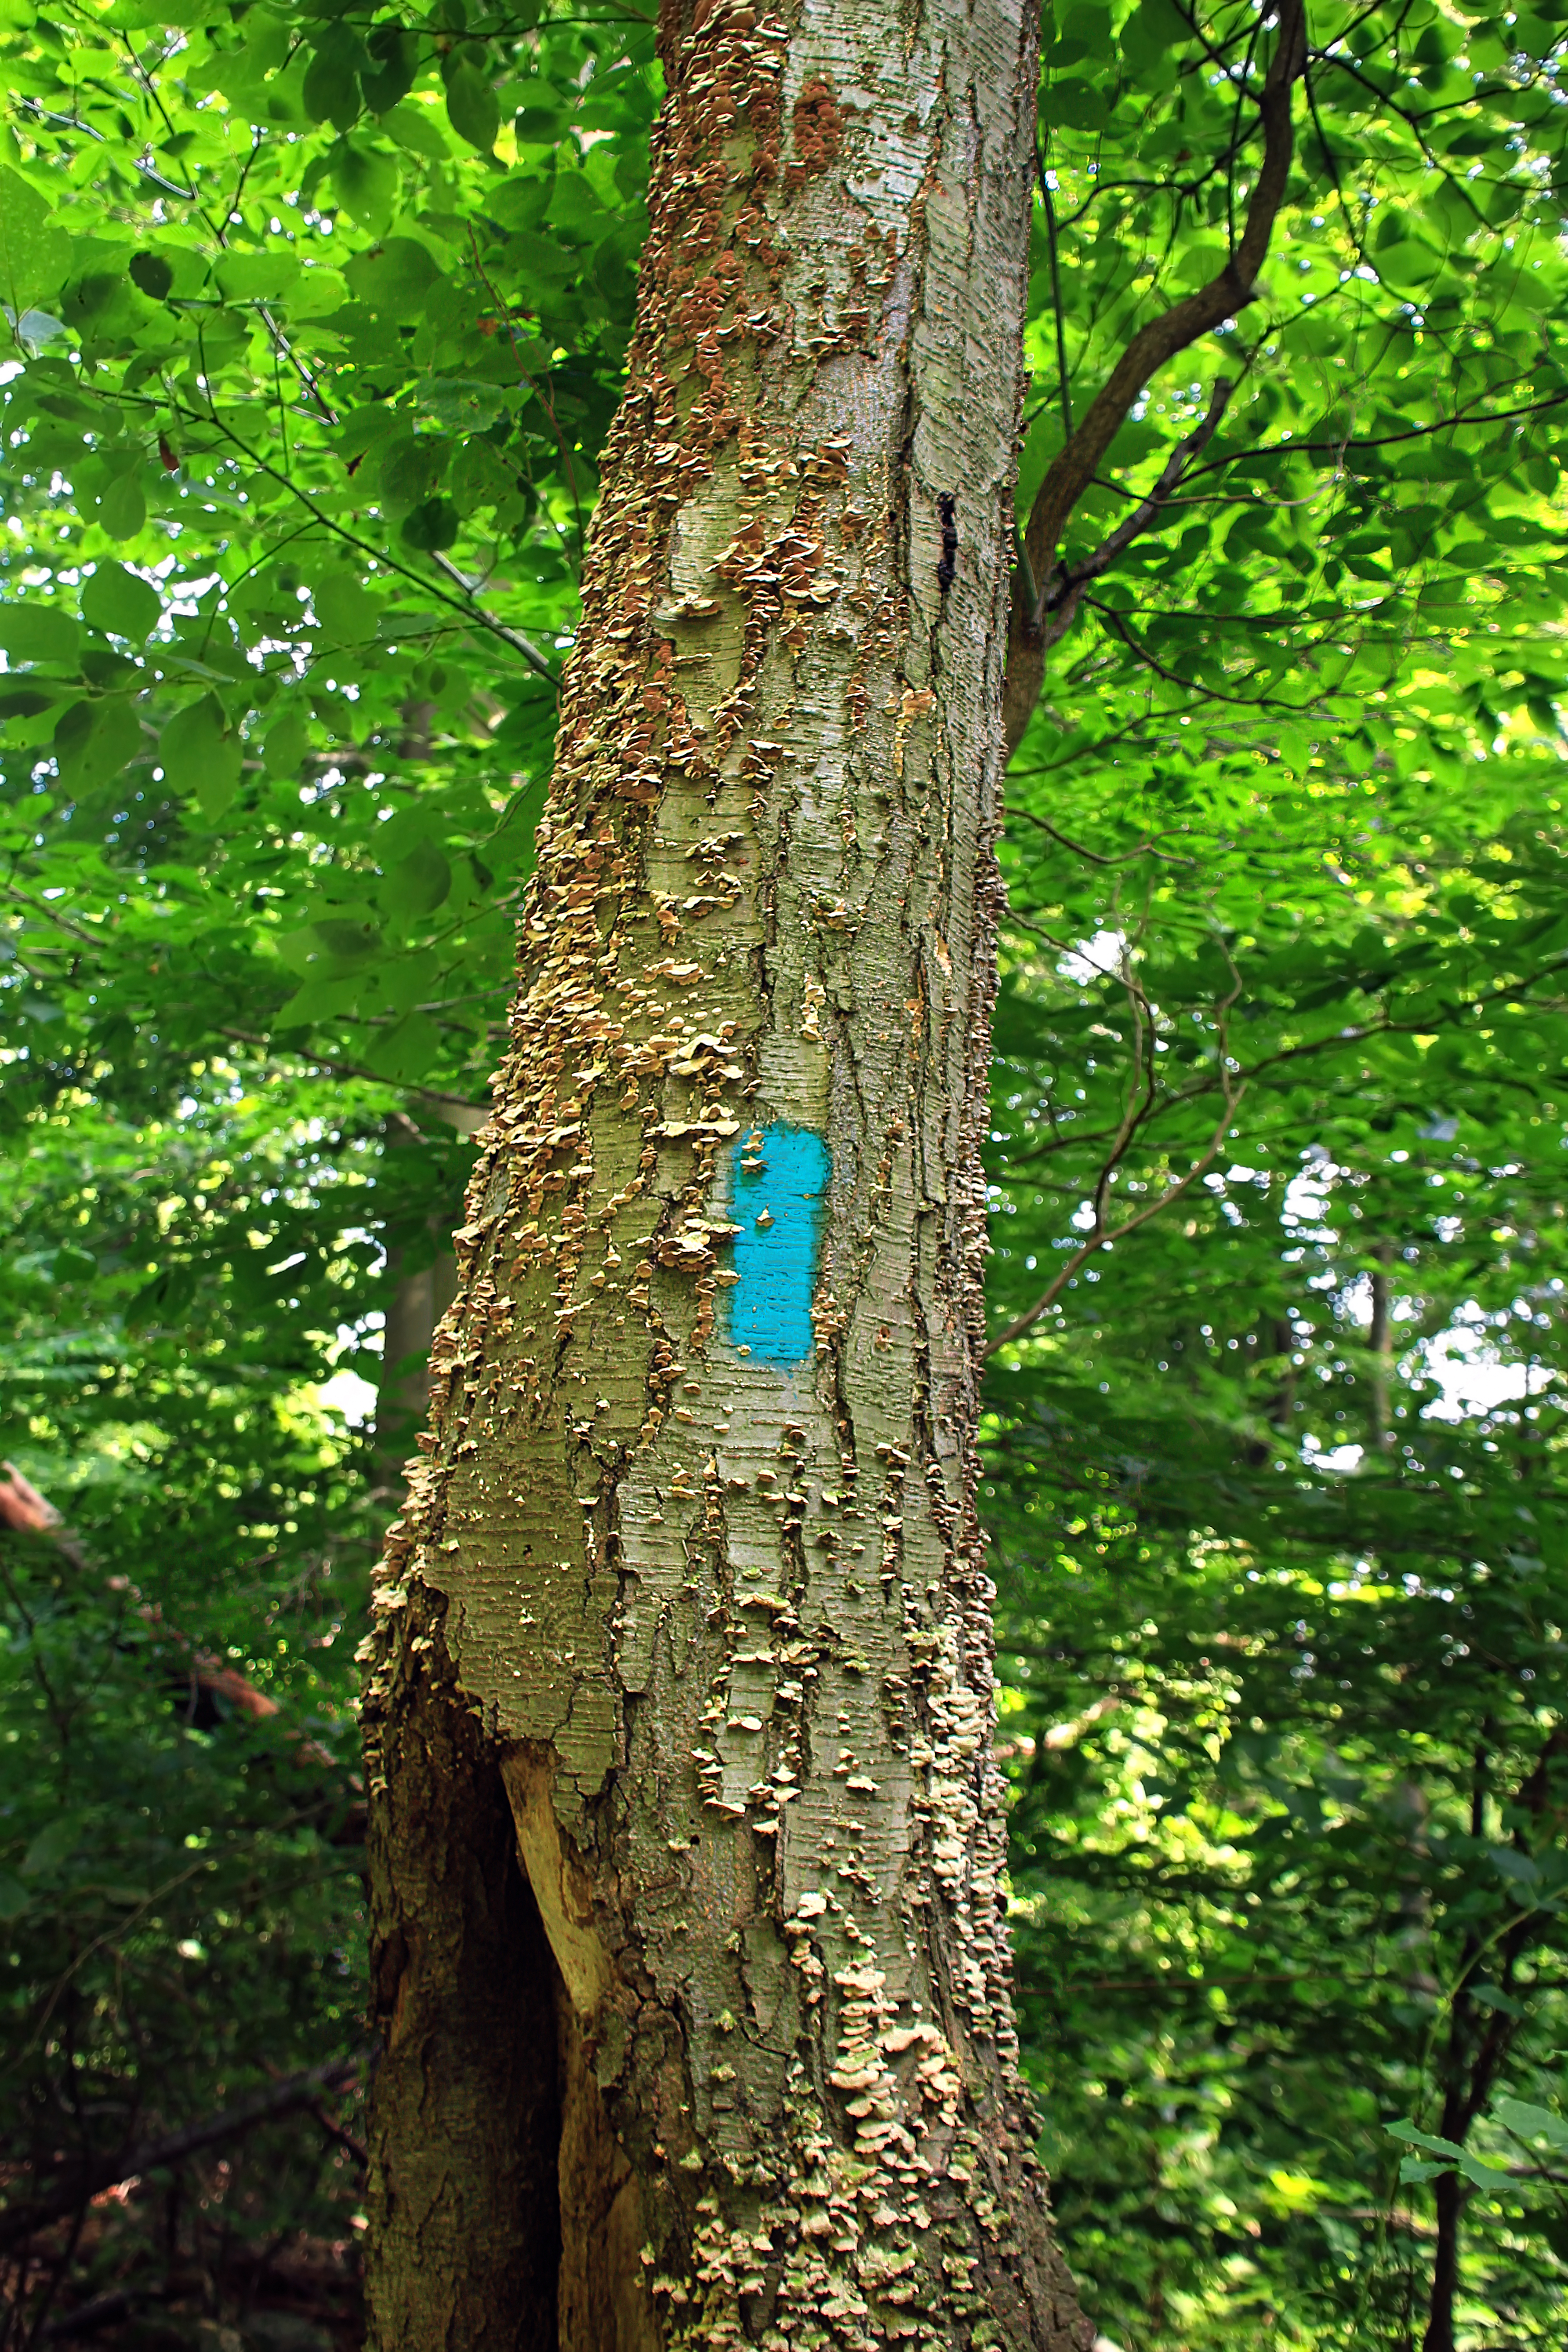
tree, nature, forest, branch, plant, hiking, trail, sunlight, leaf, trunk, summer, green, jungle, autumn, botany, trees, creativecommons, rainforest, blaze, deciduous, pennsylvania, lancastercounty, grove, woodland, habitat, ecosystem, old growth forest, natural environment, plant stem, woody plant, temperate broadleaf and mixed forest, land plant, temperatedeciduousforest, lancastercountyconservancy, textermountainnaturepreserve